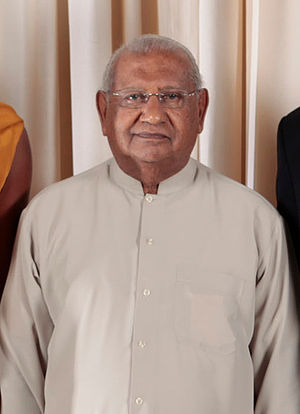
Ratnasiri Wickremanayake
Ratnasiri Wickremanayake var Sri Lankas premierminister fra 2000 til 2001 og fra 2005 til 2010.